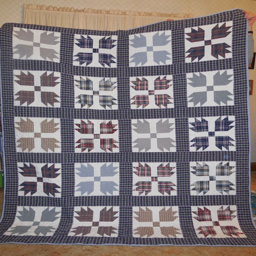
person : i made quilts for each of my brothers from our dad 's old shirts after he passed away .